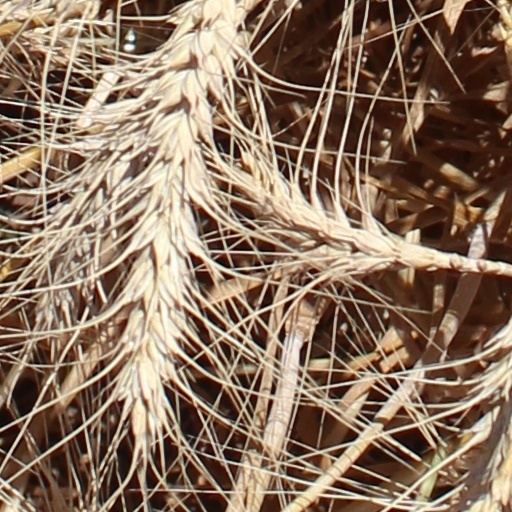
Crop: wheat